Black Killer

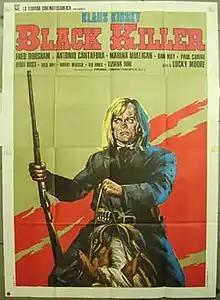
Film poster

Black Killer is a 1971 Italian Spaghetti Western film directed by Carlo Croccolo and starring Klaus Kinski.